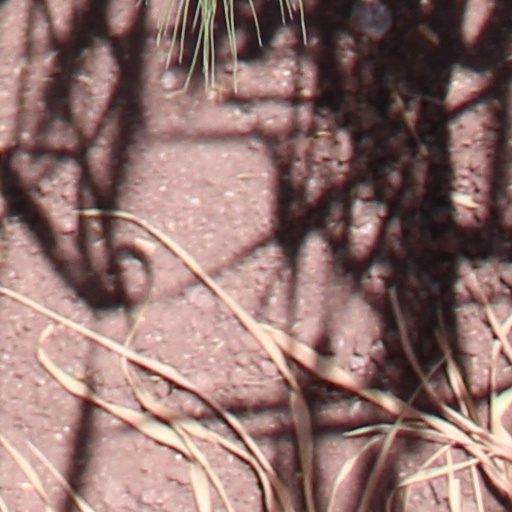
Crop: wheat